London Necropolis railway station

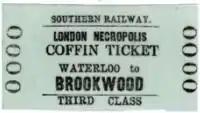
Railway ticket labelled "Southern Railways London Necropolis Coffin Ticket, Waterloo to Brookwood, Third Class

The London Necropolis Company offered three classes of funerals. A first class funeral allowed the person buying the funeral to select the grave site of their choice anywhere in the cemetery; at the time of opening, first class prices began at £2 10s (about £ in terms) for a basic plot with no special coffin specifications. It was expected by the LNC that those using first class graves would erect a permanent memorial of some kind in due course following the funeral. Second class funerals cost £1 (about £ in terms) and allowed some control over the burial location. The right to erect a permanent memorial cost an additional 10 shillings (about £ in terms); if a permanent memorial was not erected the LNC reserved the right to re-use the grave in future. Third class funerals were reserved for pauper funerals; those buried at parish expense in the section of the cemetery designated for that parish. Although the LNC was forbidden from using mass graves (other than the burial of next of kin in the same grave) and thus even the lowest class of funeral provided a separate grave for the deceased, third class funerals were not granted the right to erect a permanent memorial on the site. (The families of those buried could pay afterwards to upgrade a third class grave to a higher class if they later wanted to erect a memorial, but this practice was rare.) Despite this, Brookwood's pauper graves granted more dignity to the deceased than did other graveyards and cemeteries of the period, all of which other than Brookwood continued the practice of mass graves for the poor. Brookwood was one of the few cemeteries to permit burials on Sundays, which made it a popular choice with the poor as it allowed people to attend funerals without the need to take a day off work. As theatrical performances were banned on Sundays at this time, it also made Brookwood a popular choice for the burial of actors for the same reason, to the extent that actors were provided with a dedicated section of the cemetery near the station entrance.